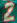
Number: 2